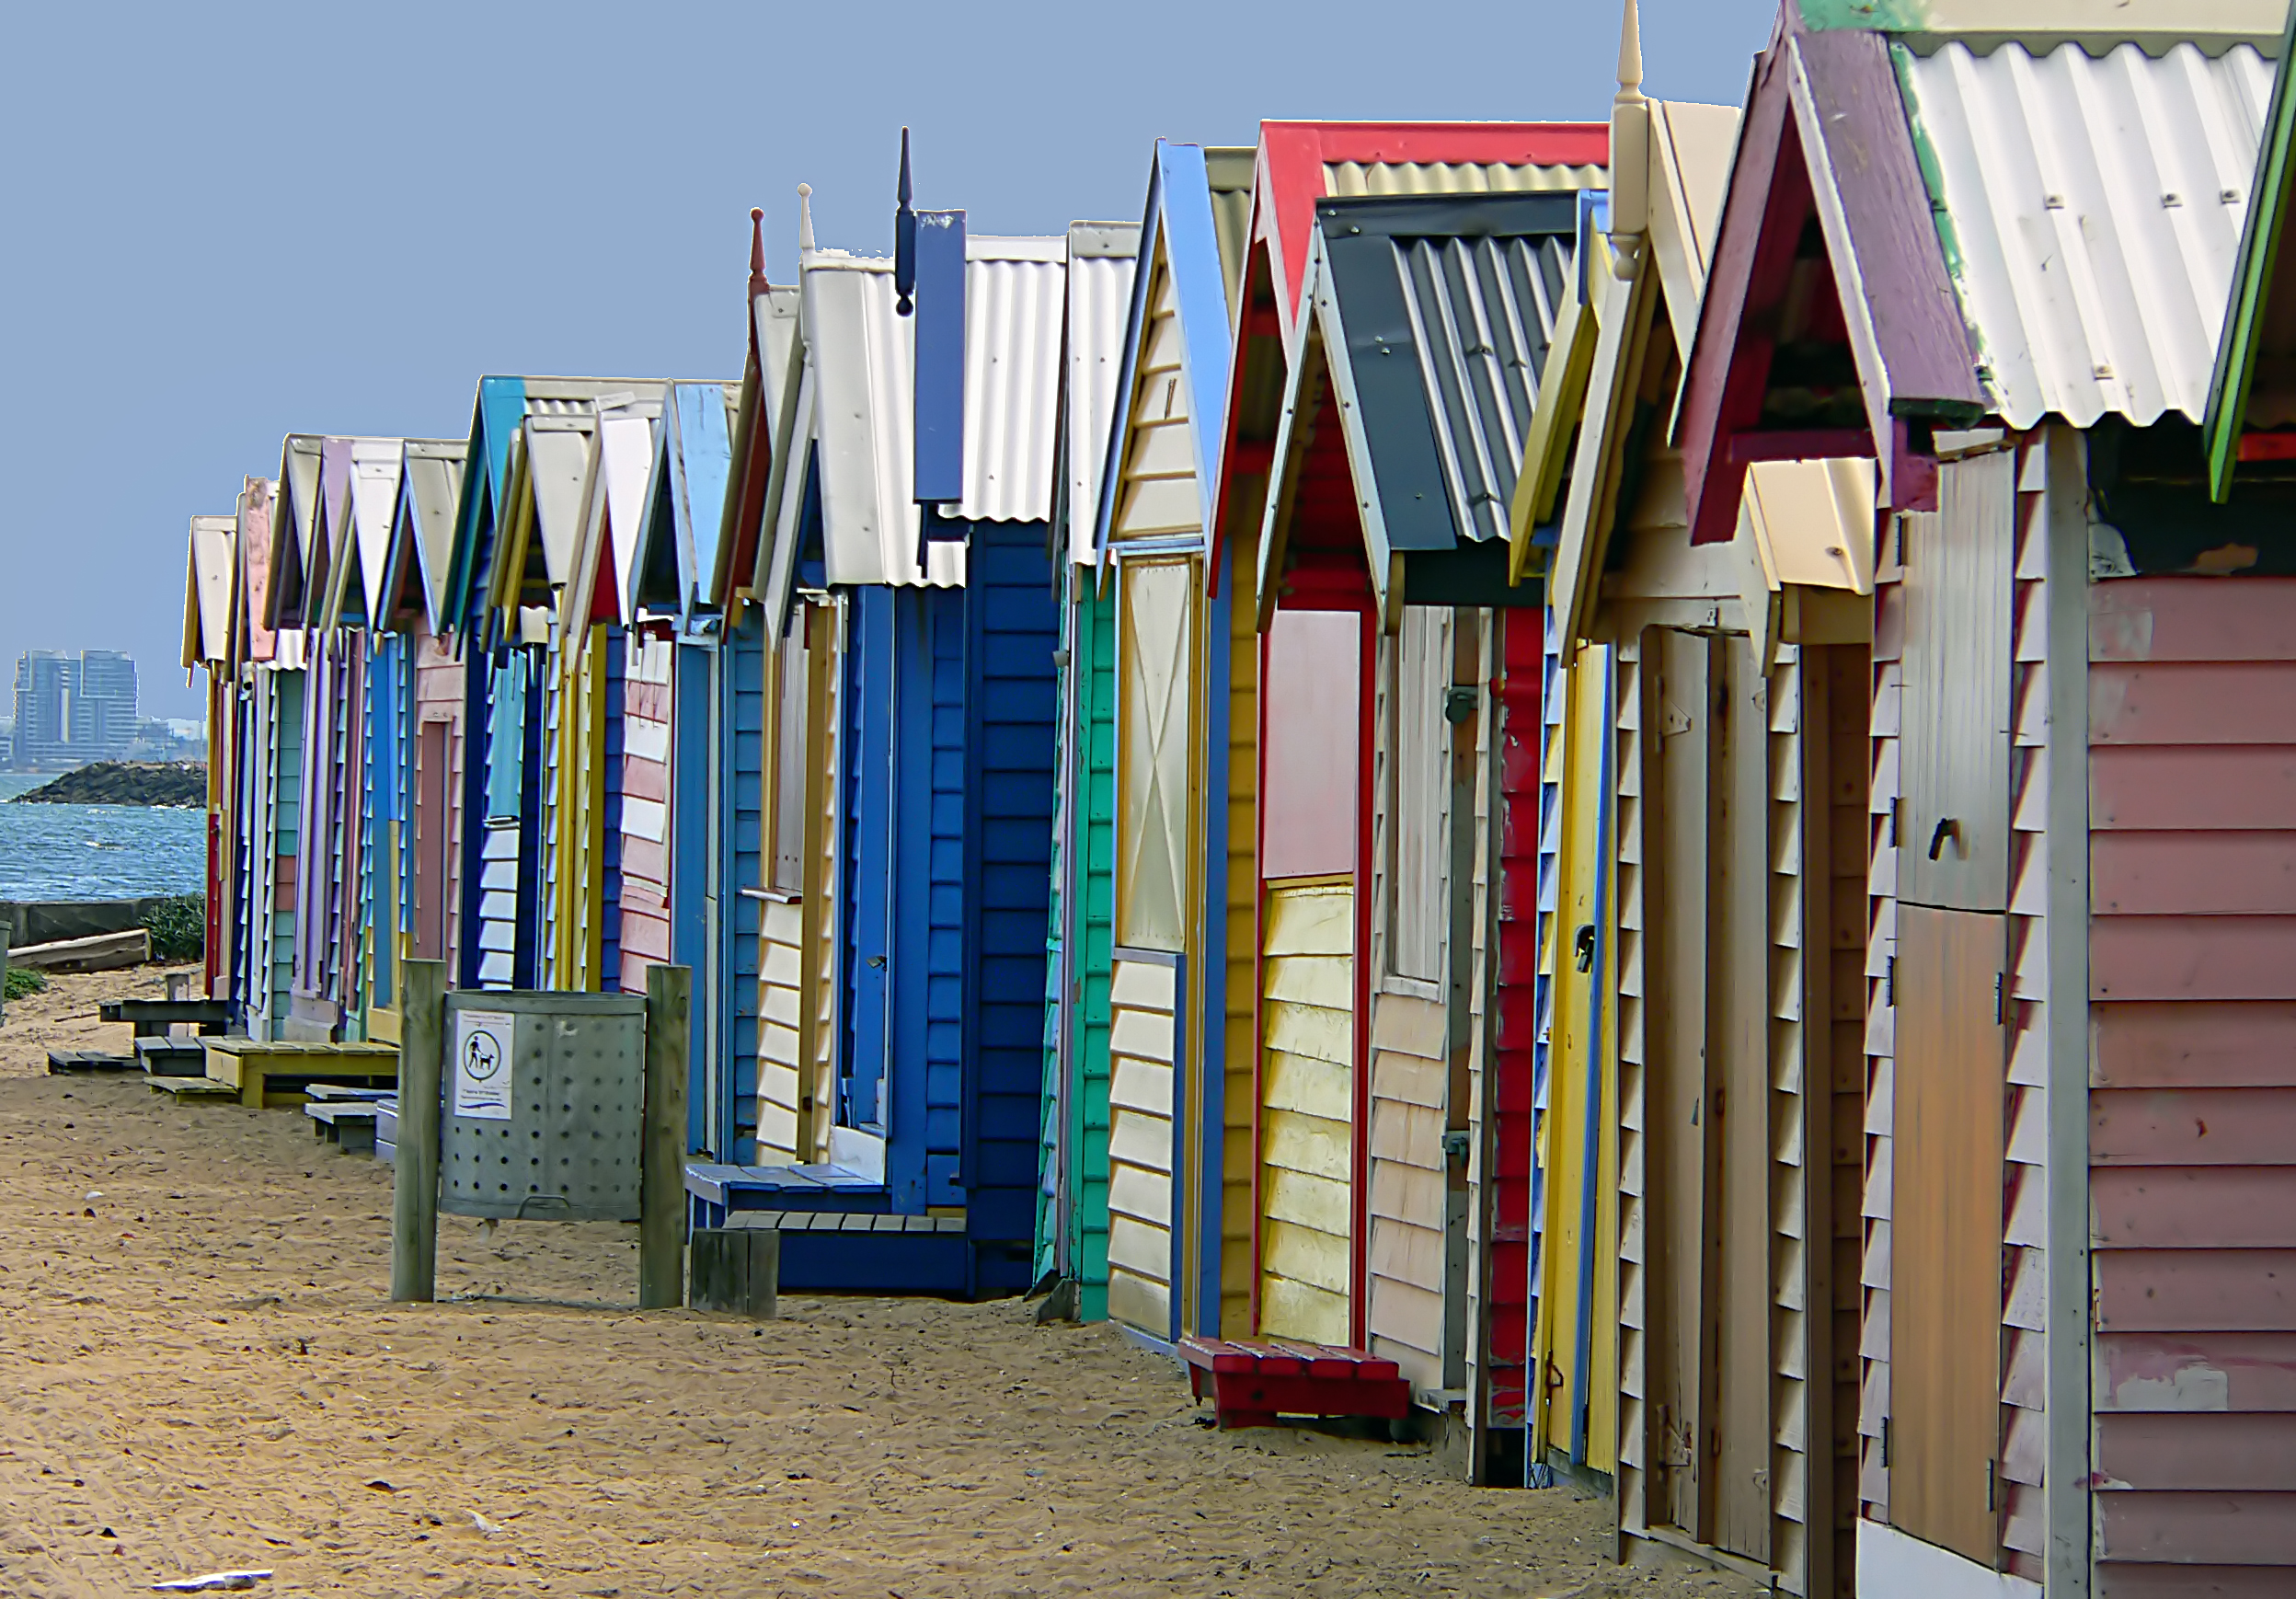
wood, city, color, australia, playground, colours, melbourne, bridgecamera, bathingboxes, colouredsheds, colourfulbathingboxes, brightcolours, colouredboxes, brightonbeach, human settlement